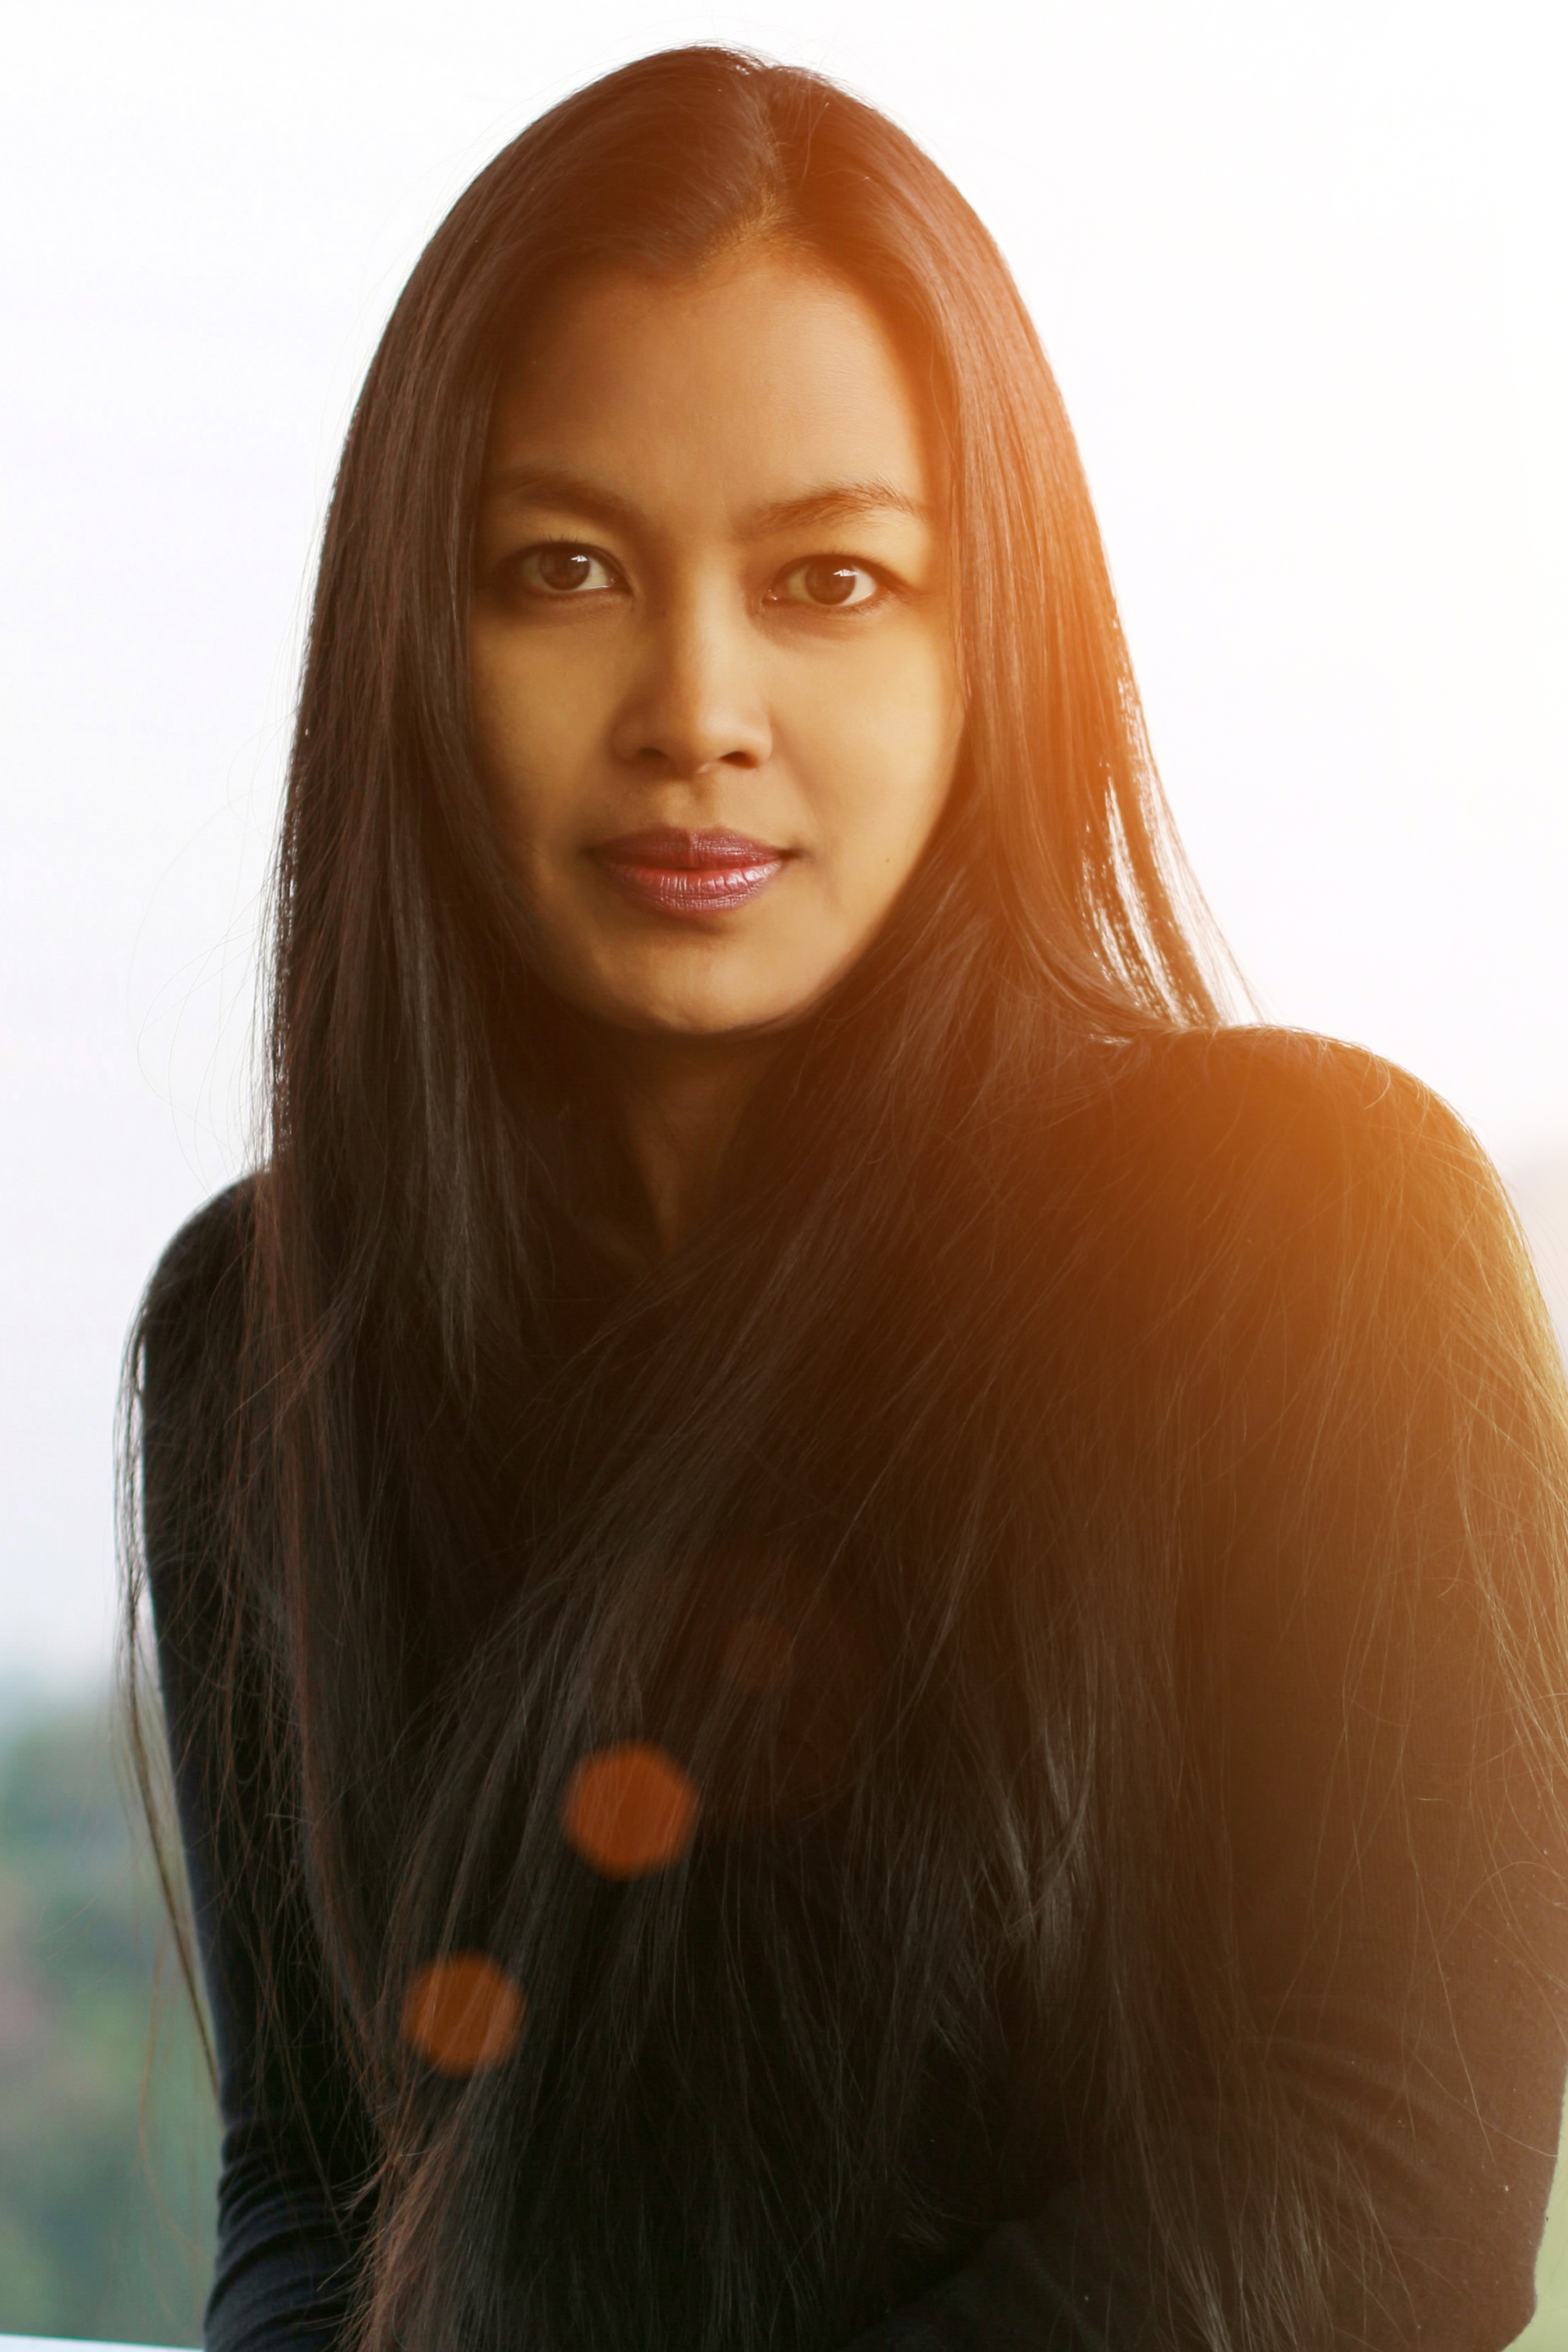
girl, hair, model, lip, hairstyle, long hair, red hair, black hair, face, west, beauty, photo shoot, stand alone, forehead, fashion model, brown hair, bangs, hair coloring, supermodel, human hair color, layered hair, hair care, caramel color